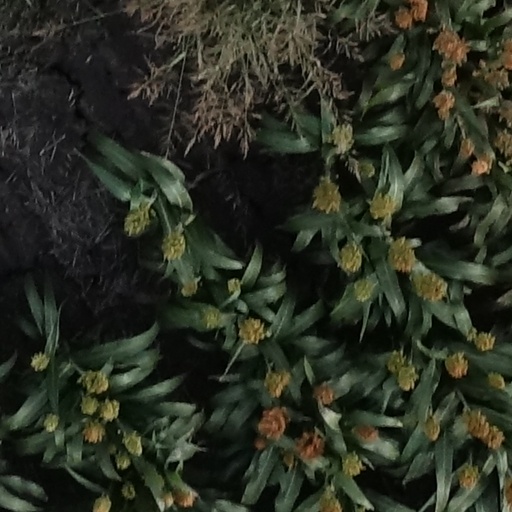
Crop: sorghum